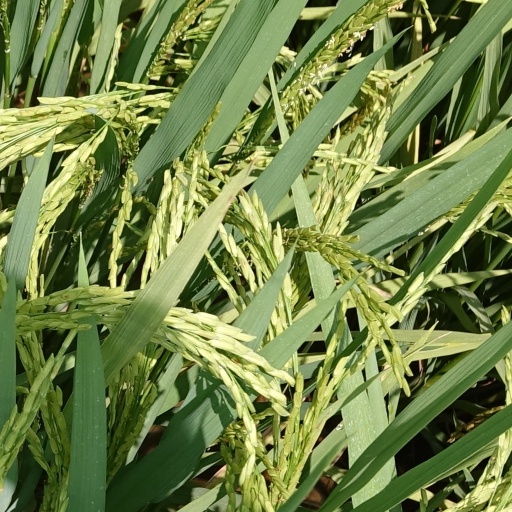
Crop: rice